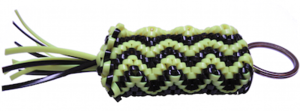
Scoubidou ou Scoubidou est une chanson française interprétée par Sacha Distel sortie en 1959. Il s'agit de l'adaptation française d'Apples, Peaches and Cherries, un tube de Peggy Lee, composé par le poète américain Abel Meeropol alias Lewis Allan. Elle remporte un grand succès et lance la carrière de Sacha Distel.